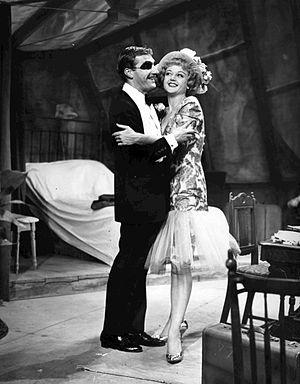
Voix Française